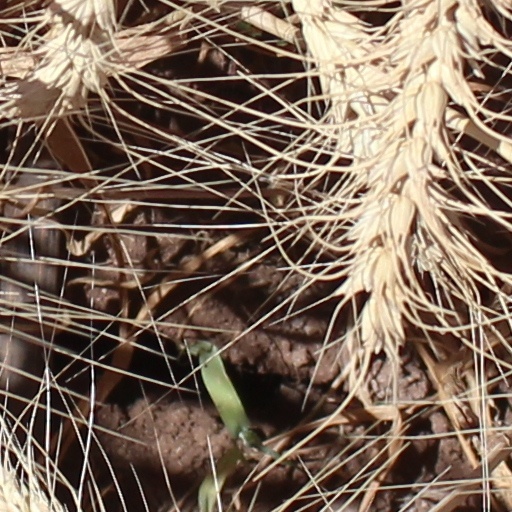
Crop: wheat